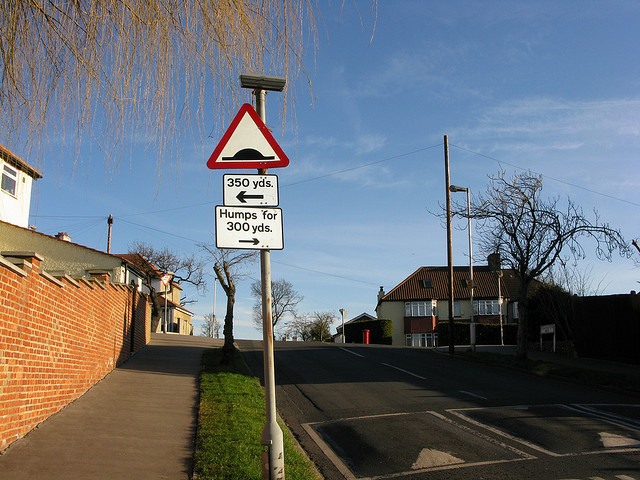
user: Given an image and a question. Answer the question in a short answer. Question: What should a car do when it passes this sign? Short Answer:
assistant: yield